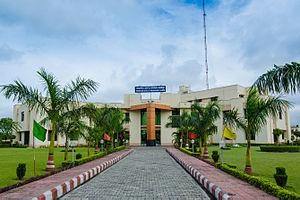
Les Instituts indiens du management, sont un ensemble de 13 écoles de commerce publiques indiennes.